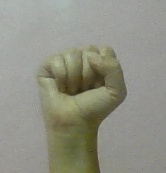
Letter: saad